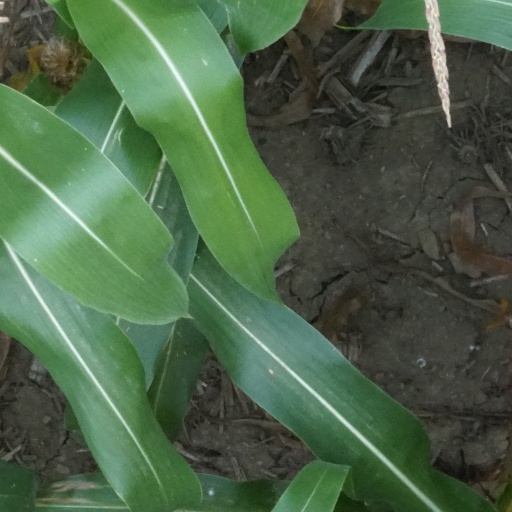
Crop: maize; corn